Precancel

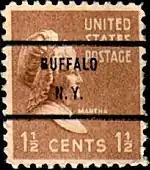
The 1903 standardised design with the city and state between two horizontal lines.

The first use of precancels (both in the US and globally) was by Hale & Co., an independent mail company in the United States in the 1840s which undercut the expensive United States Post Office Department (POD). The first precancels were created in 1843 or early 1844 and their complexity varies; most were "crude straight lines" across the stamps, but examples from Portsmouth, New Hampshire were precanceled with "P / N.H." in block letters. Hale & Co., along with all other independent mail carriers, was shut down by an 1845 act of Congress.